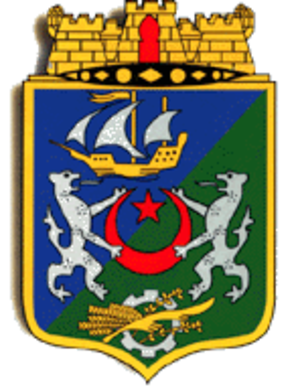
Ali Ali-Khodja, né à